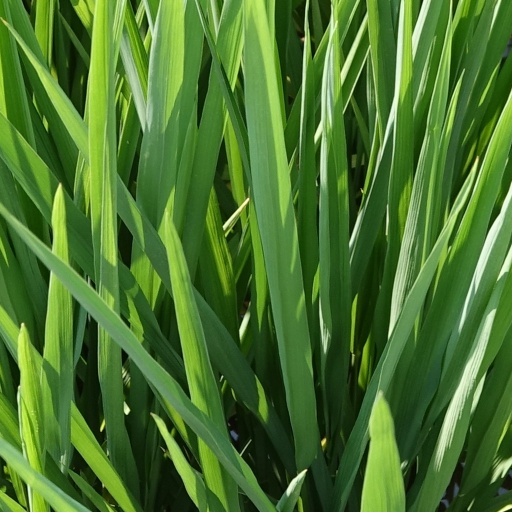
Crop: rice